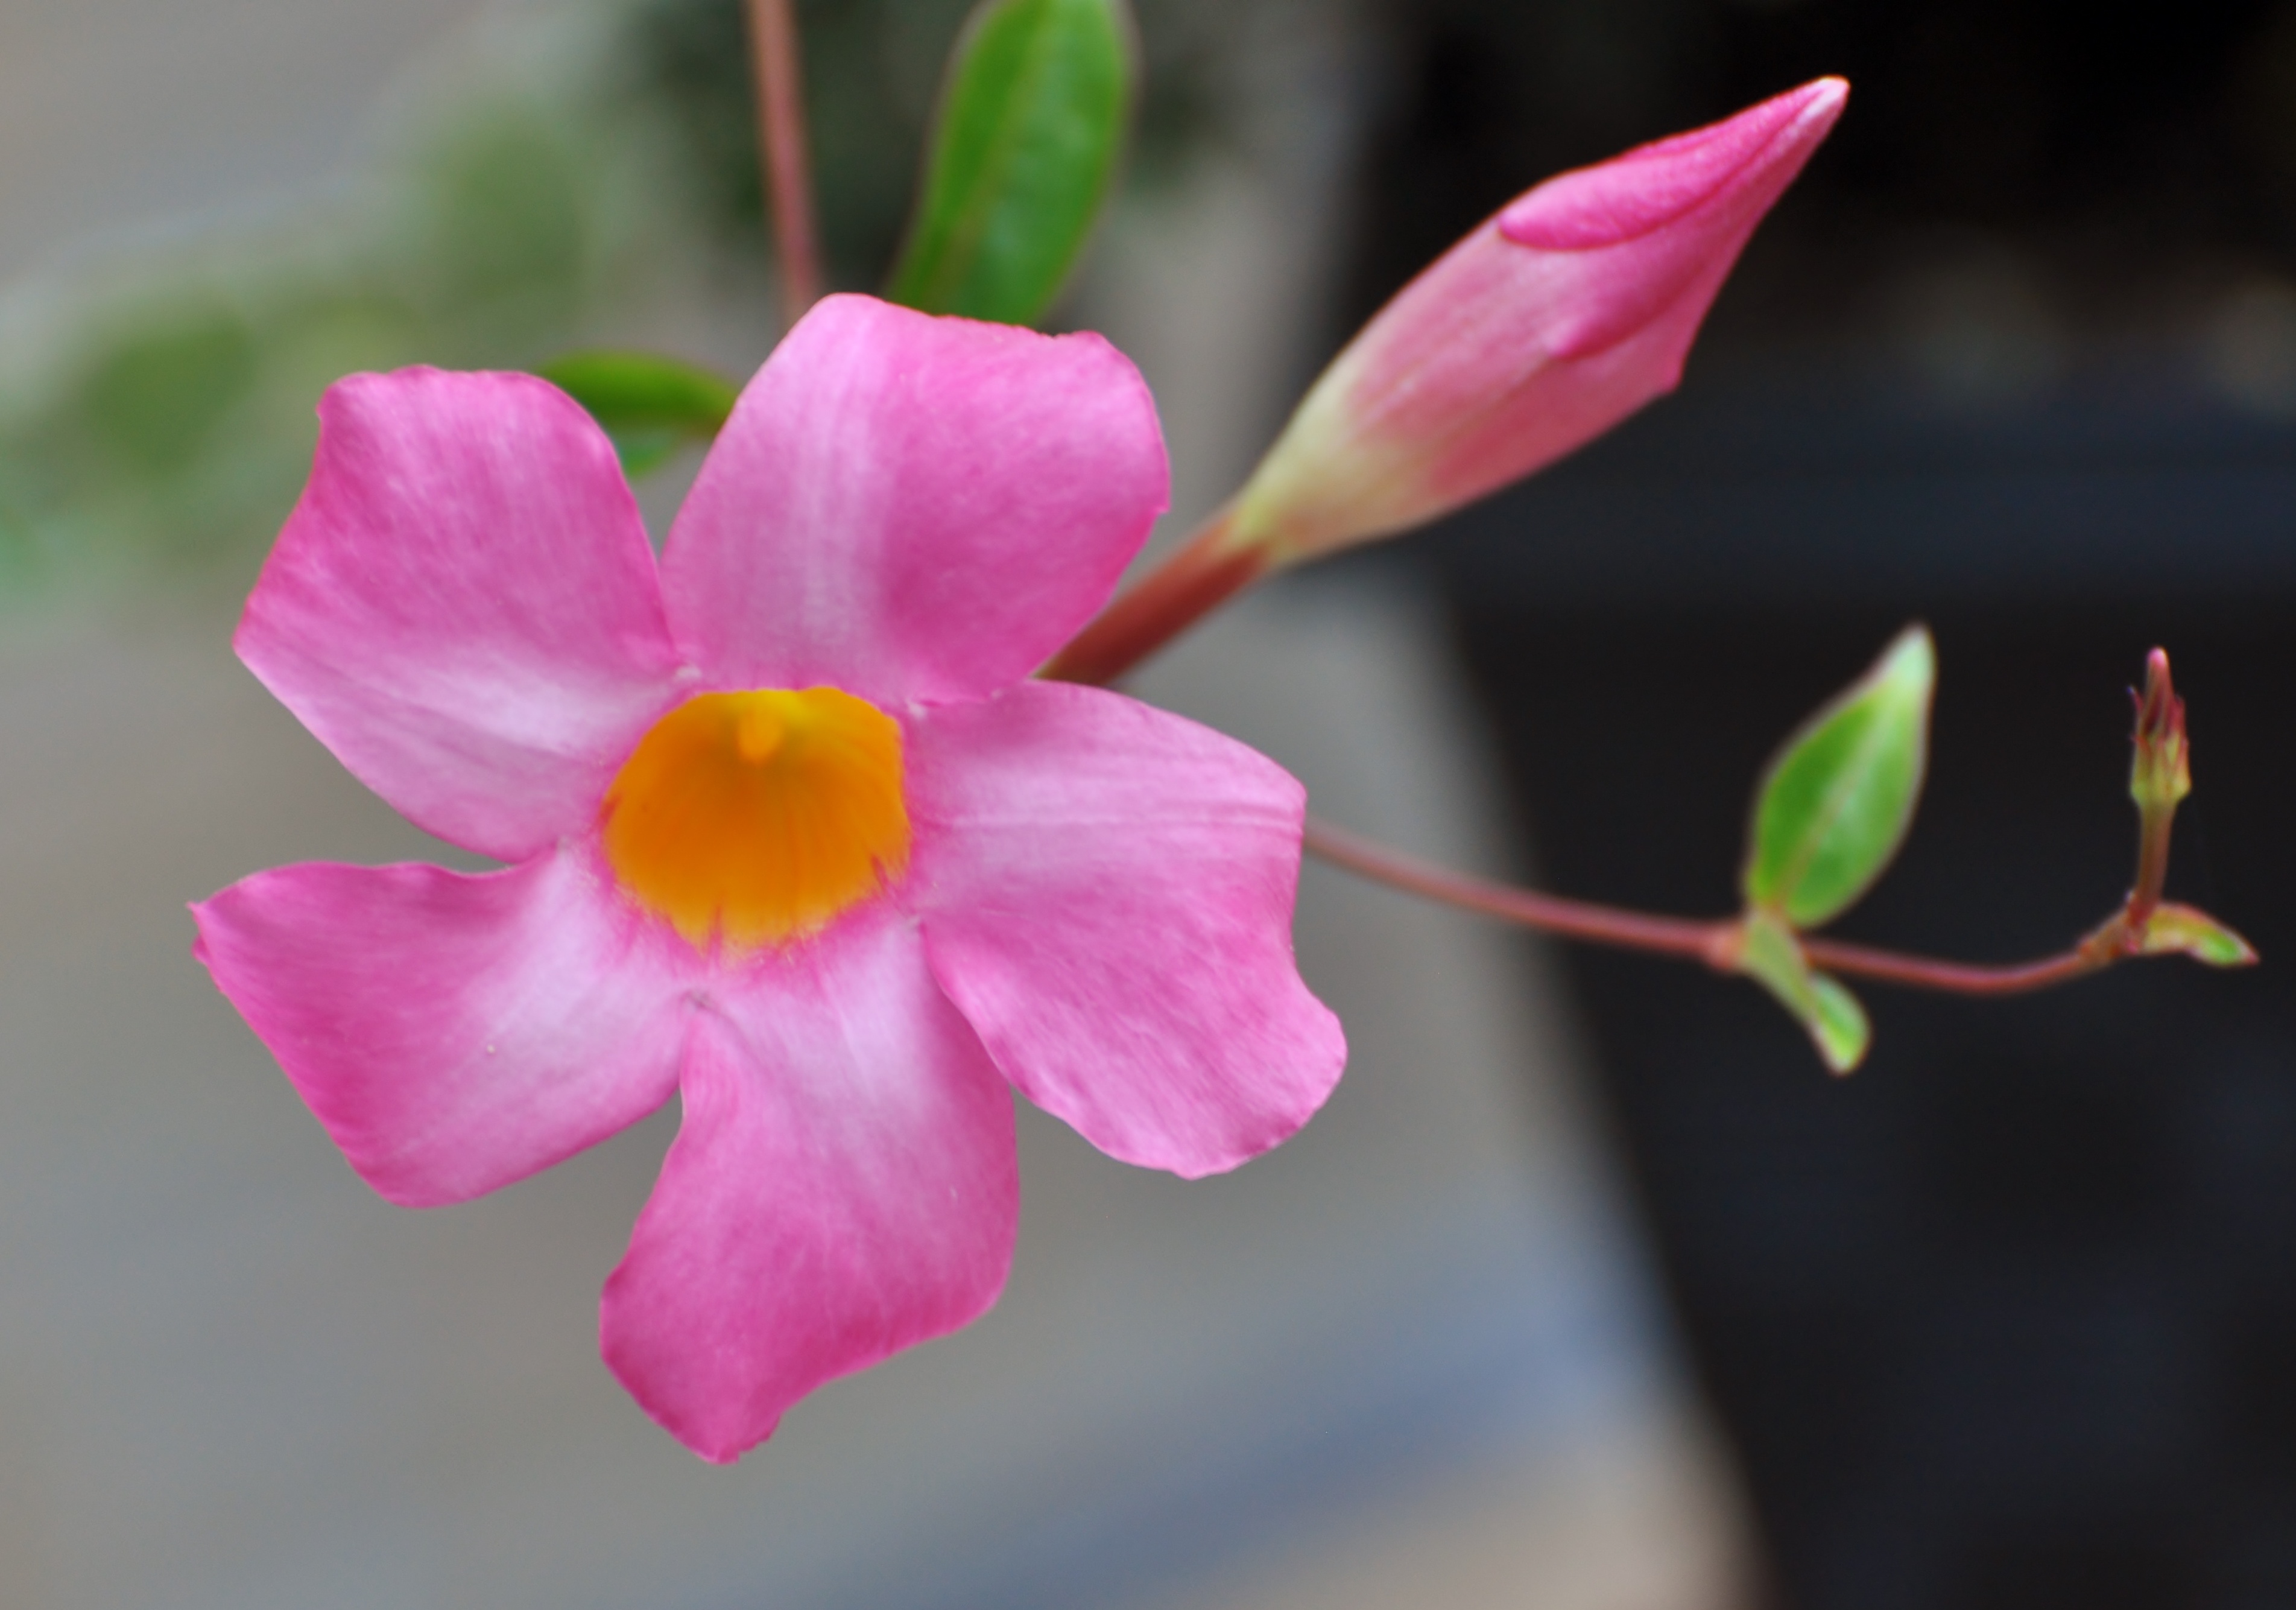
blossom, plant, flower, petal, botany, pink, flora, close up, shrub, macro photography, flowering plant, plant stem, land plant